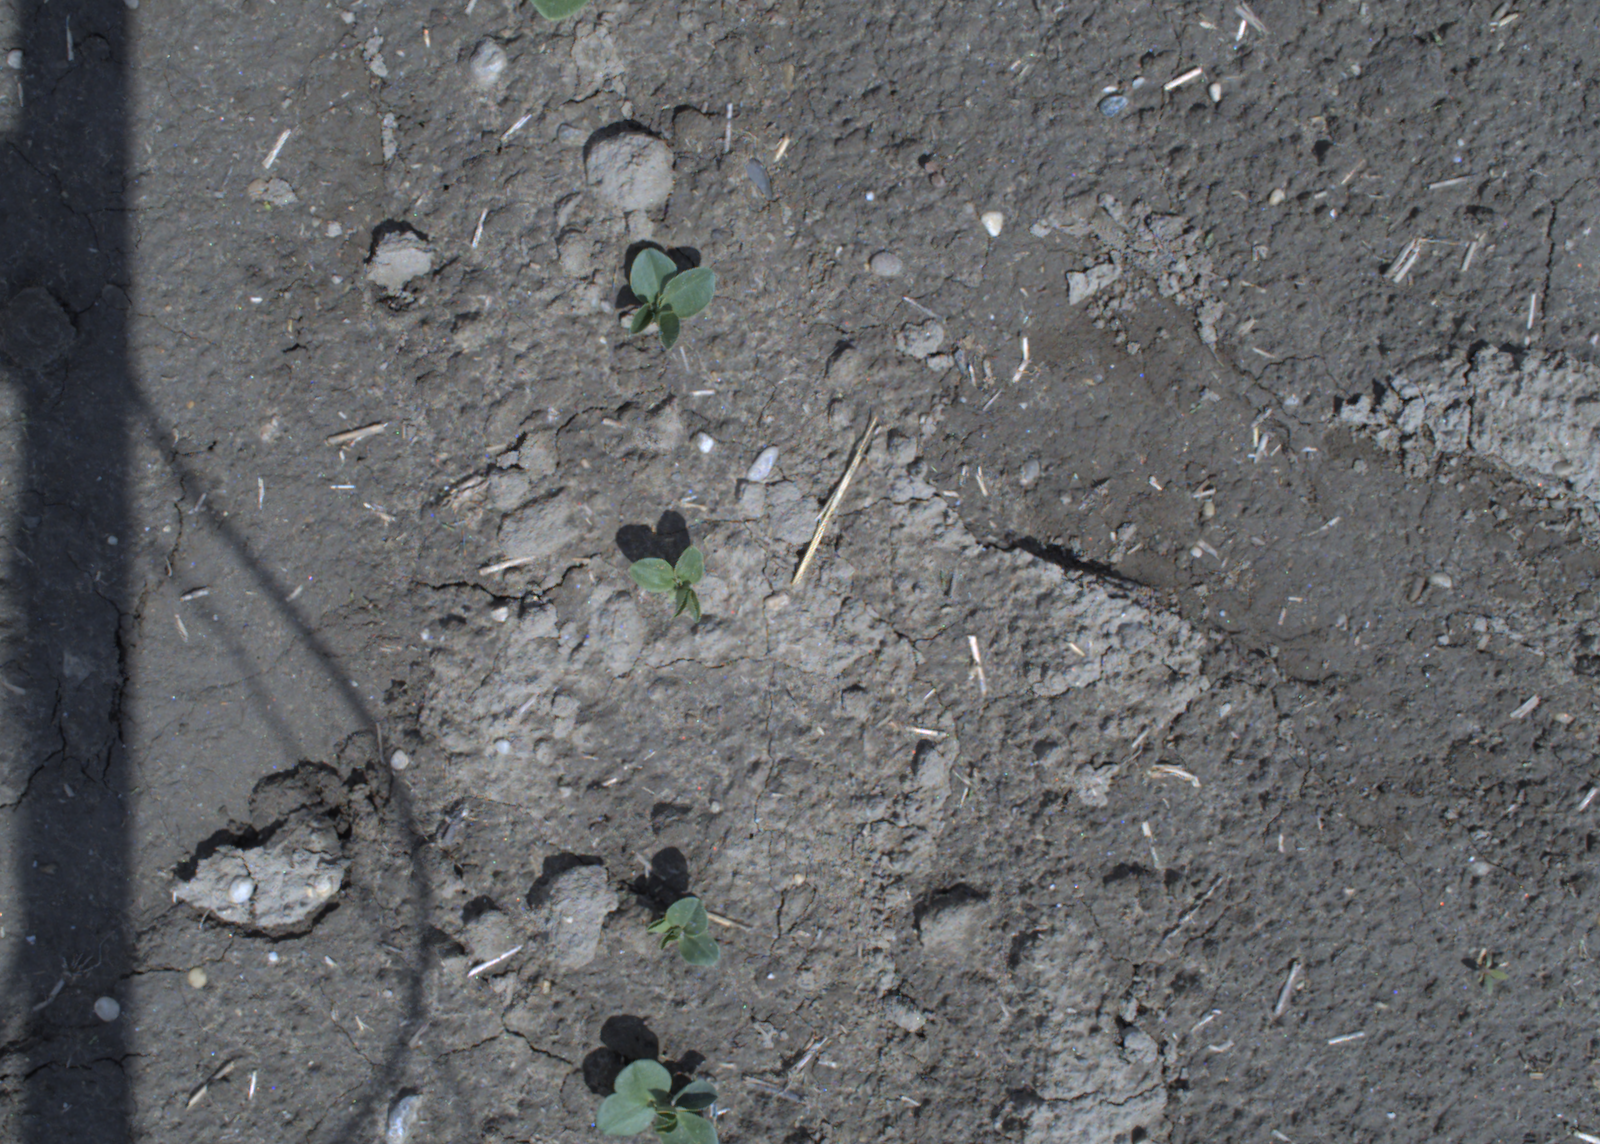
Capture date: 20.05.2021 12:42:48
Weather: mixed
Wind: strong
Seeding date: 27.04.2021
Plant canopy height (mm): 1002